Élisabeth Moreno

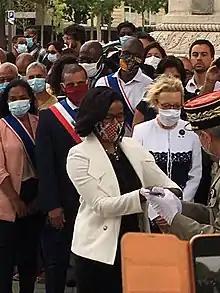
Moreno in 2020

Élisabeth Moreno (born 20 September 1970) is a French-Cape Verdean businesswoman and politician who served as Minister Delegate for Gender Equality, Diversity and Equal Opportunities at the Prime Minister's Office in the government of Prime Minister Jean Castex from 2020 to 2022.